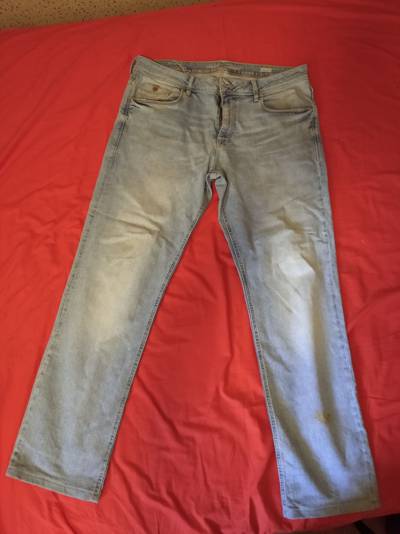
Waste category: clothes